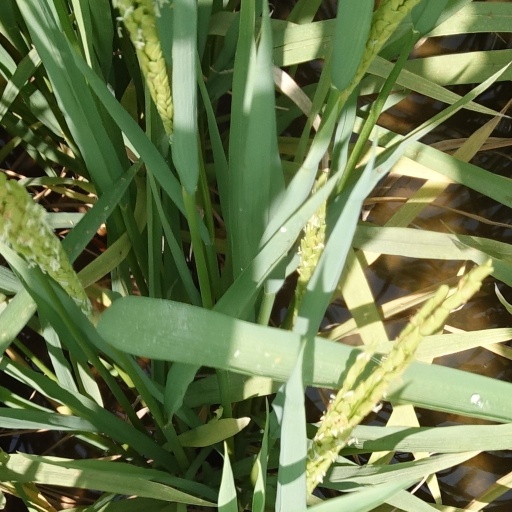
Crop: rice